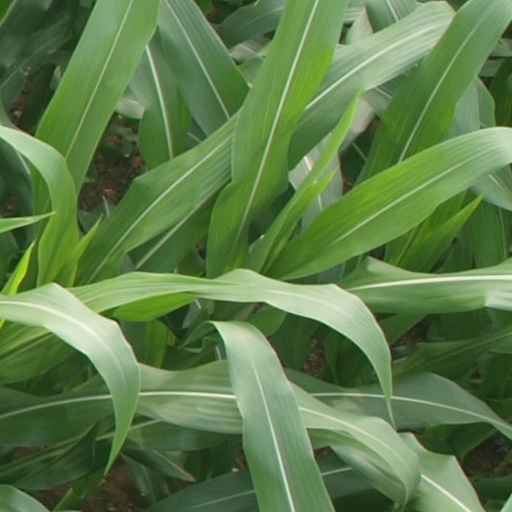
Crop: maize; corn